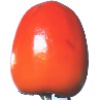
Label: Kaki 1